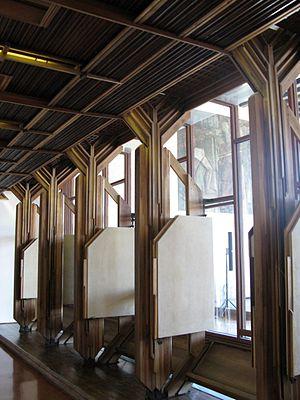
Le Ca’ Foscari est un célèbre palais de style gothique situé à Venise dans le sestiere de Dorsoduro. Il se trouve sur la plus grande boucle du Grand Canal.